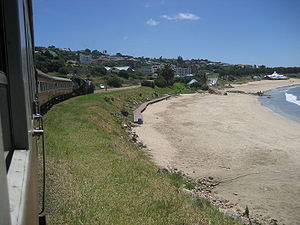
Mossel Bay
Santos Beach i byens østlige udkant
Mossel Bay er en by i Vest-Kapprovinsen i Sydafrika. Byen har ca. 150.000 indbyggere og ligger på sydkysten, øst for Cape Town og vest for Knysna. Mossel Bay ligger ved Det indiske Ocean og er en del af Garden Route. Hovedvej N2 går gennem byen.